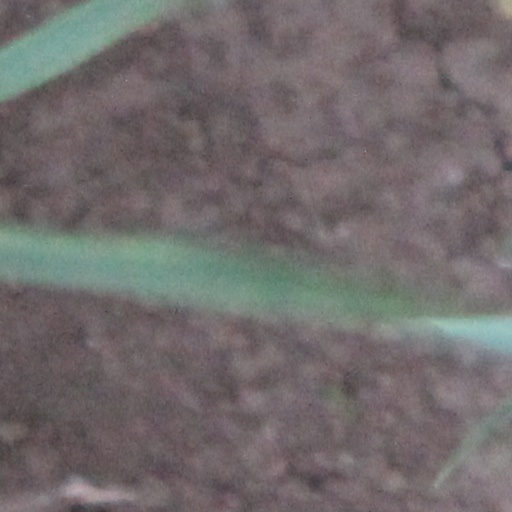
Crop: wheat